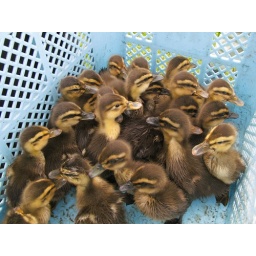
Aigamo ducklings are going back home from a flooded field to their coop in the late afternoon.